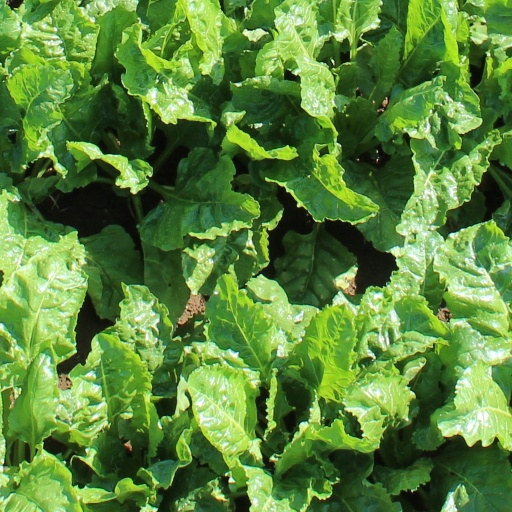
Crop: sugar beet